Iunius (month)

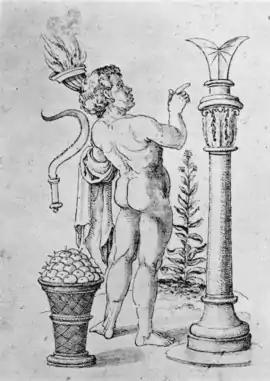
Illustration for the month of June, based on the 4th-century Calendar of Filocalus

Month illustrations that draw on the Calendar of Filocalus (354 AD) show a nude male holding a torch that may be an allegory of the summer solstice. "Solstitium" is noted on June 24 of the calendar. The torch may be a reference to "dies lampadarum", "day of torches", variously interpreted as the sun's rays or as the torch of Ceres, the grain goddess who carried a torch while searching for her abducted daughter Proserpina. The solstice marked the beginning of the harvest, which is represented by the basket of fruit and a sickle. The plant may be a bean, since June 1 was the "Bean Kalends".